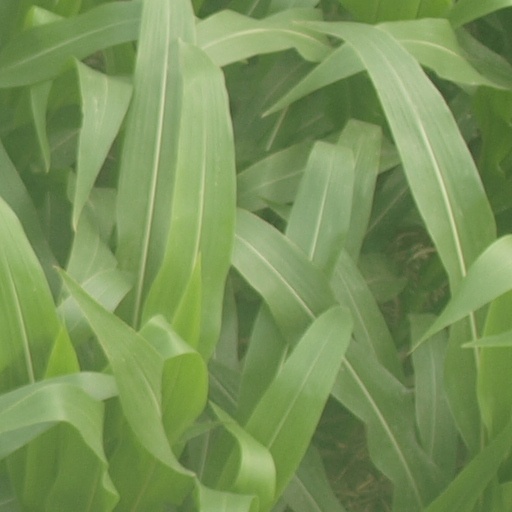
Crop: maize; corn